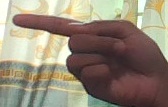
ASL sign: G